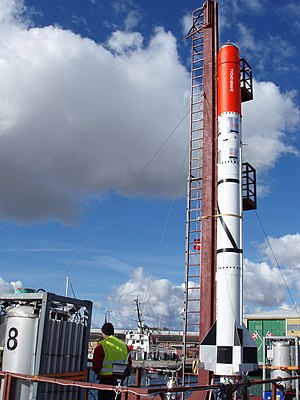
Heat 1X Tycho Brahe
HEAT-1X-Tycho Brahe-Sputnik i Nexø
Heat 1X Tycho Brahe er et rumskib og dens løfteraket, der 3. juni 2011 blev opsendt fra en affyringsplatform i havet øst for Nexø på Bornholm. Den kom op i en højde af 2,8 kilometer, og fløj omkring 8,5 kilometer i alt. Det blev betragtet som en succes, selv om målet var at få den op i 16 kilometers højde. Opsendelsen er et led i en langsigtet plan om at lave en bemandet rumflyvning. Ved et tidligere forsøg 5. september 2010 skete der en teknisk fejl, så der ikke sås mere end lidt røgudvikling.